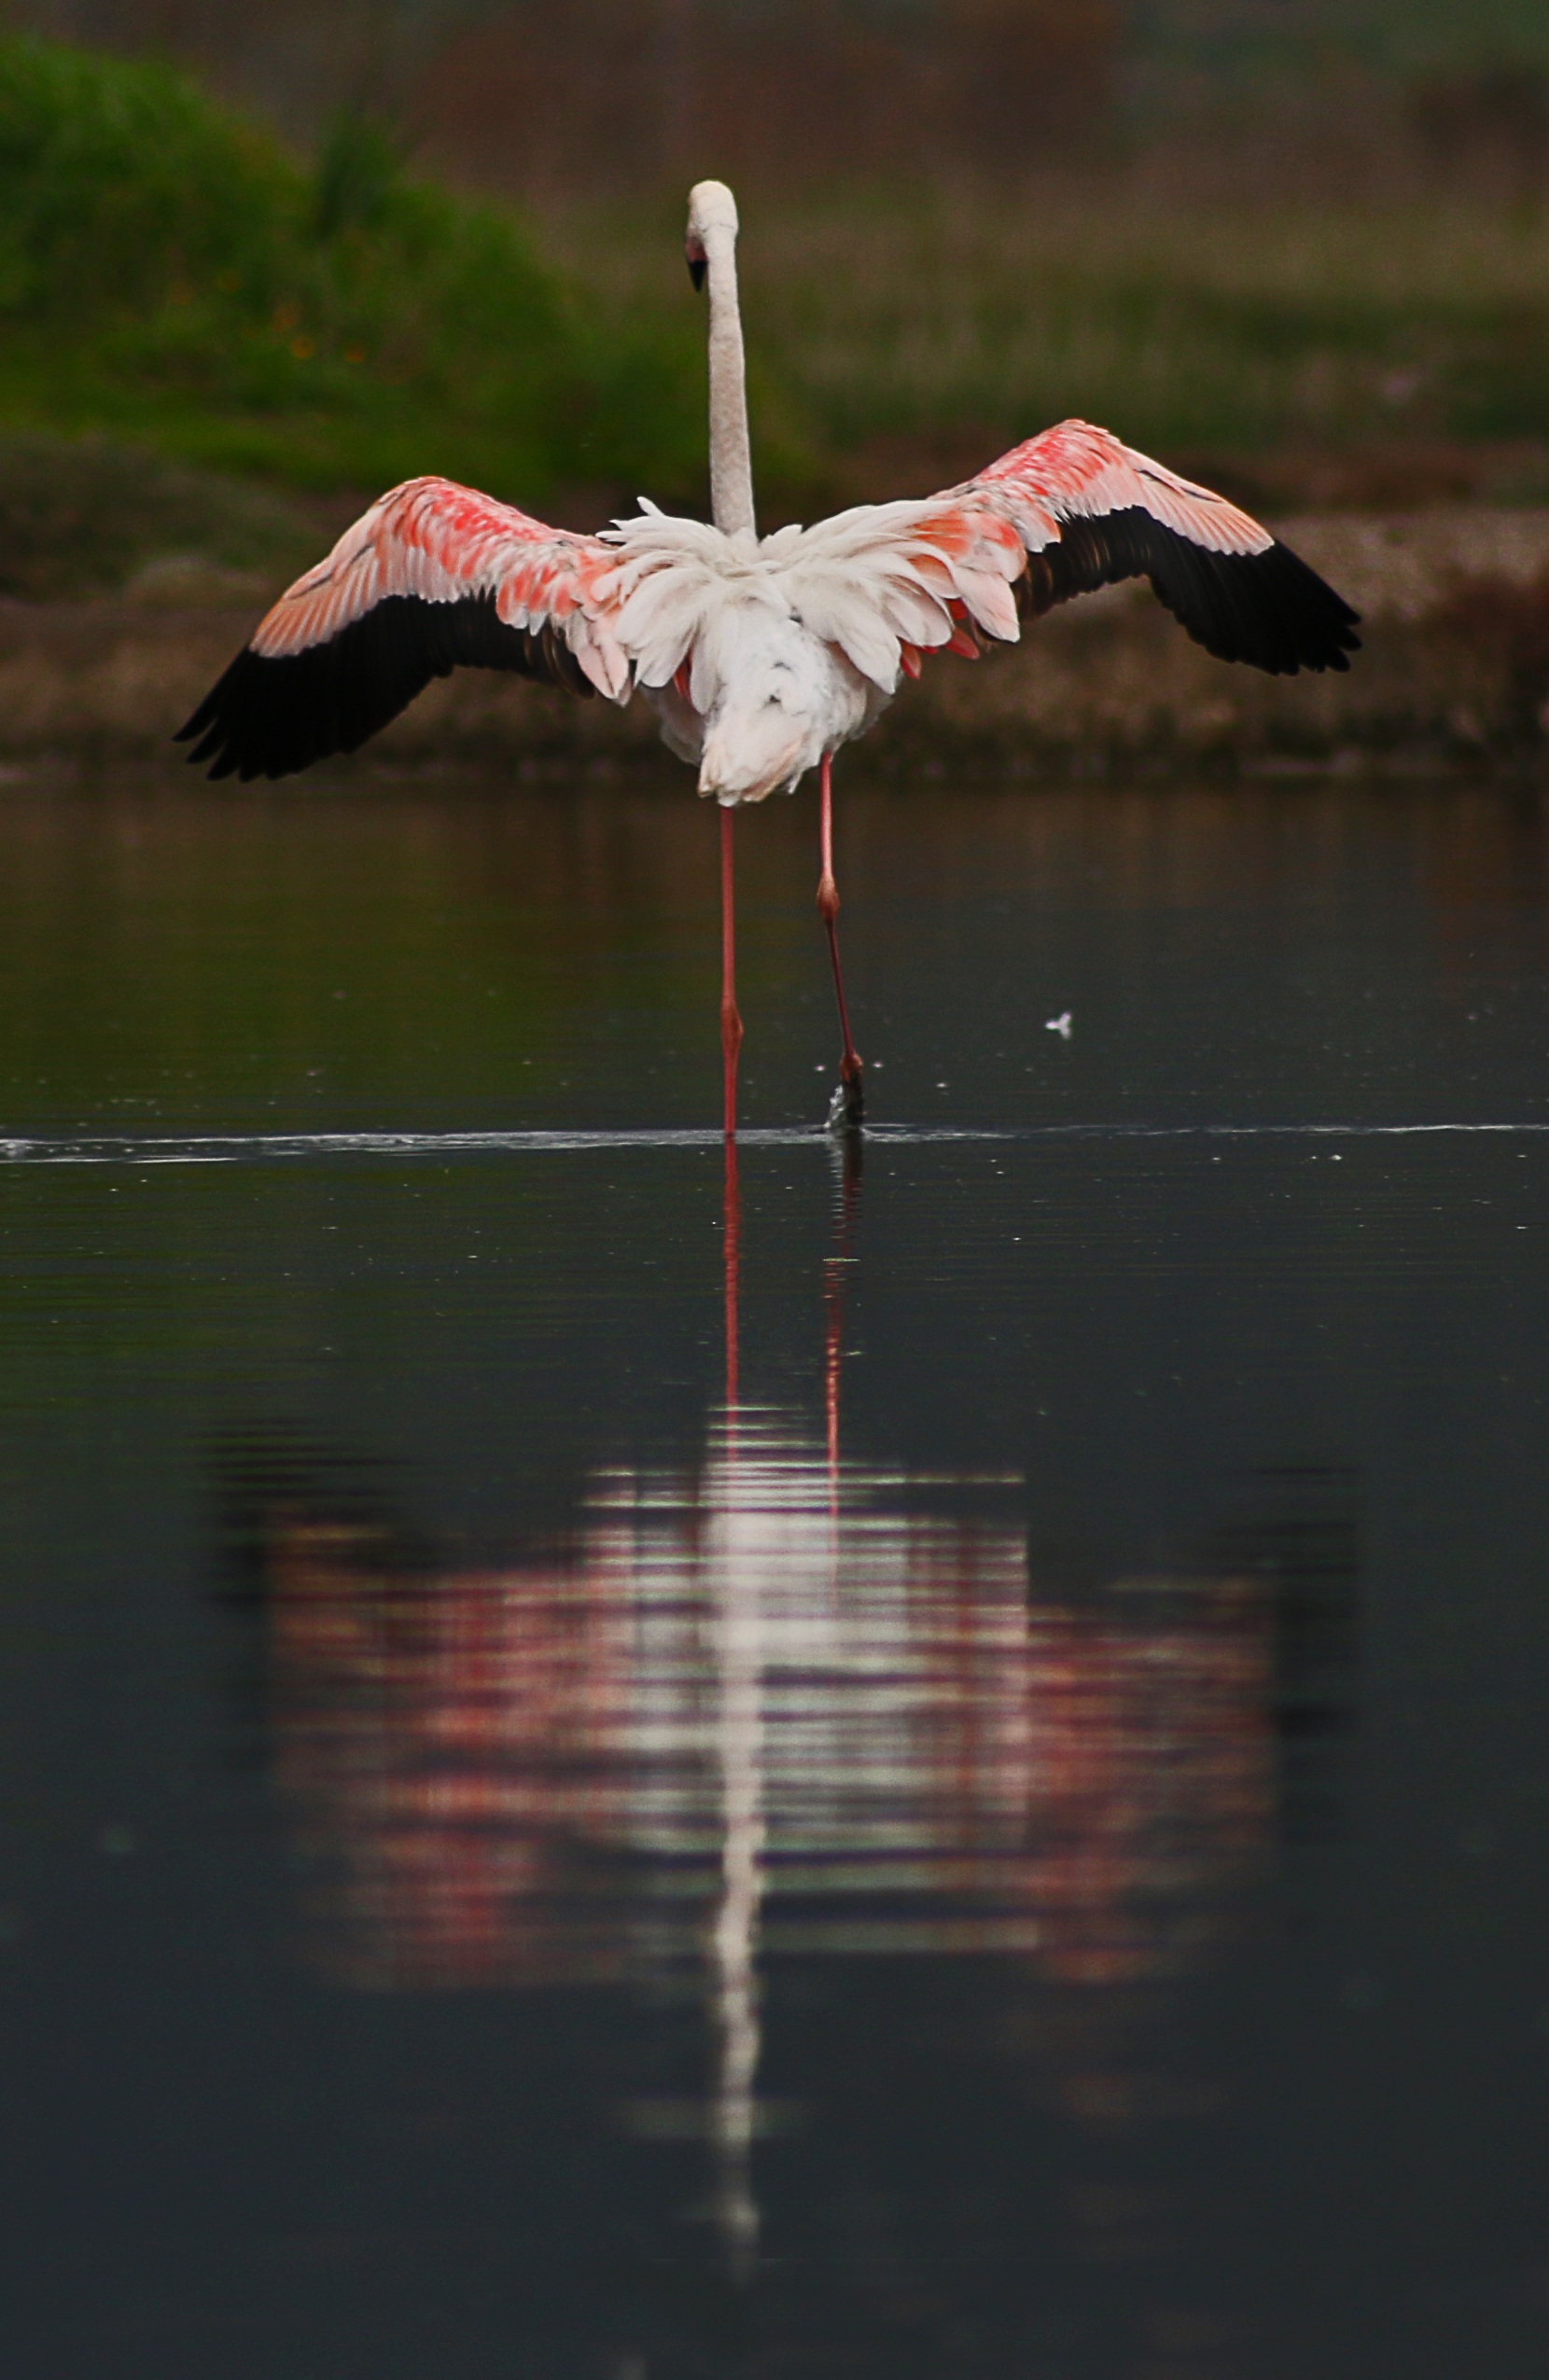
bird, wing, lake, reflection, beak, pink, fauna, stork, flamingo, vertebrate, water bird, izmir, ciconiiformes